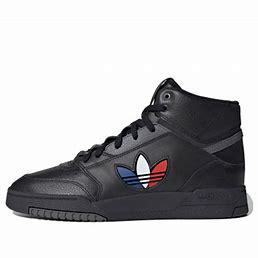
Brand: adidas
Model: originals Adidas Originals Drop Step XL